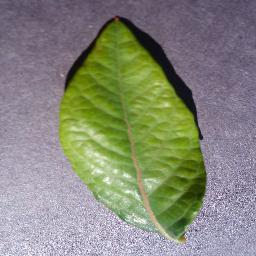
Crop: blueberry
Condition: healthy